2018 FIFA World Cup opening ceremony

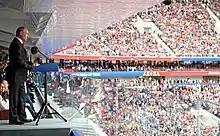
Russian President Vladimir Putin giving the opening speech of the tournament.

Russian President Vladimir Putin gave the opening speech of the tournament in which he talked about an "open, hospitable and friendly" Russia hosting the tournament. He also described Russia's love for football, calling the tournament and the game "a unity which cannot be affected by a different language, ideology or faith". Putin ended by saying: